Arnoldus Brumby House

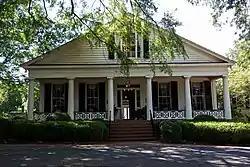

The Arnoldus Brumby House is a historic house in Marietta, Georgia, United States. It was built (most likely by enslaved African American people) in the Antebellum Era for a white, male West Point graduate and Confederate colonel. It is listed on the National Register of Historic Places.